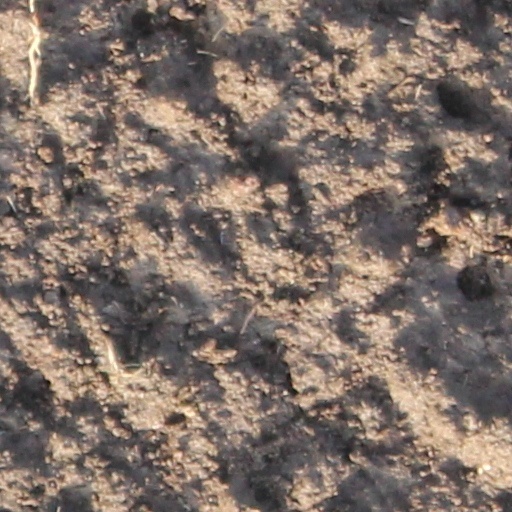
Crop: wheat